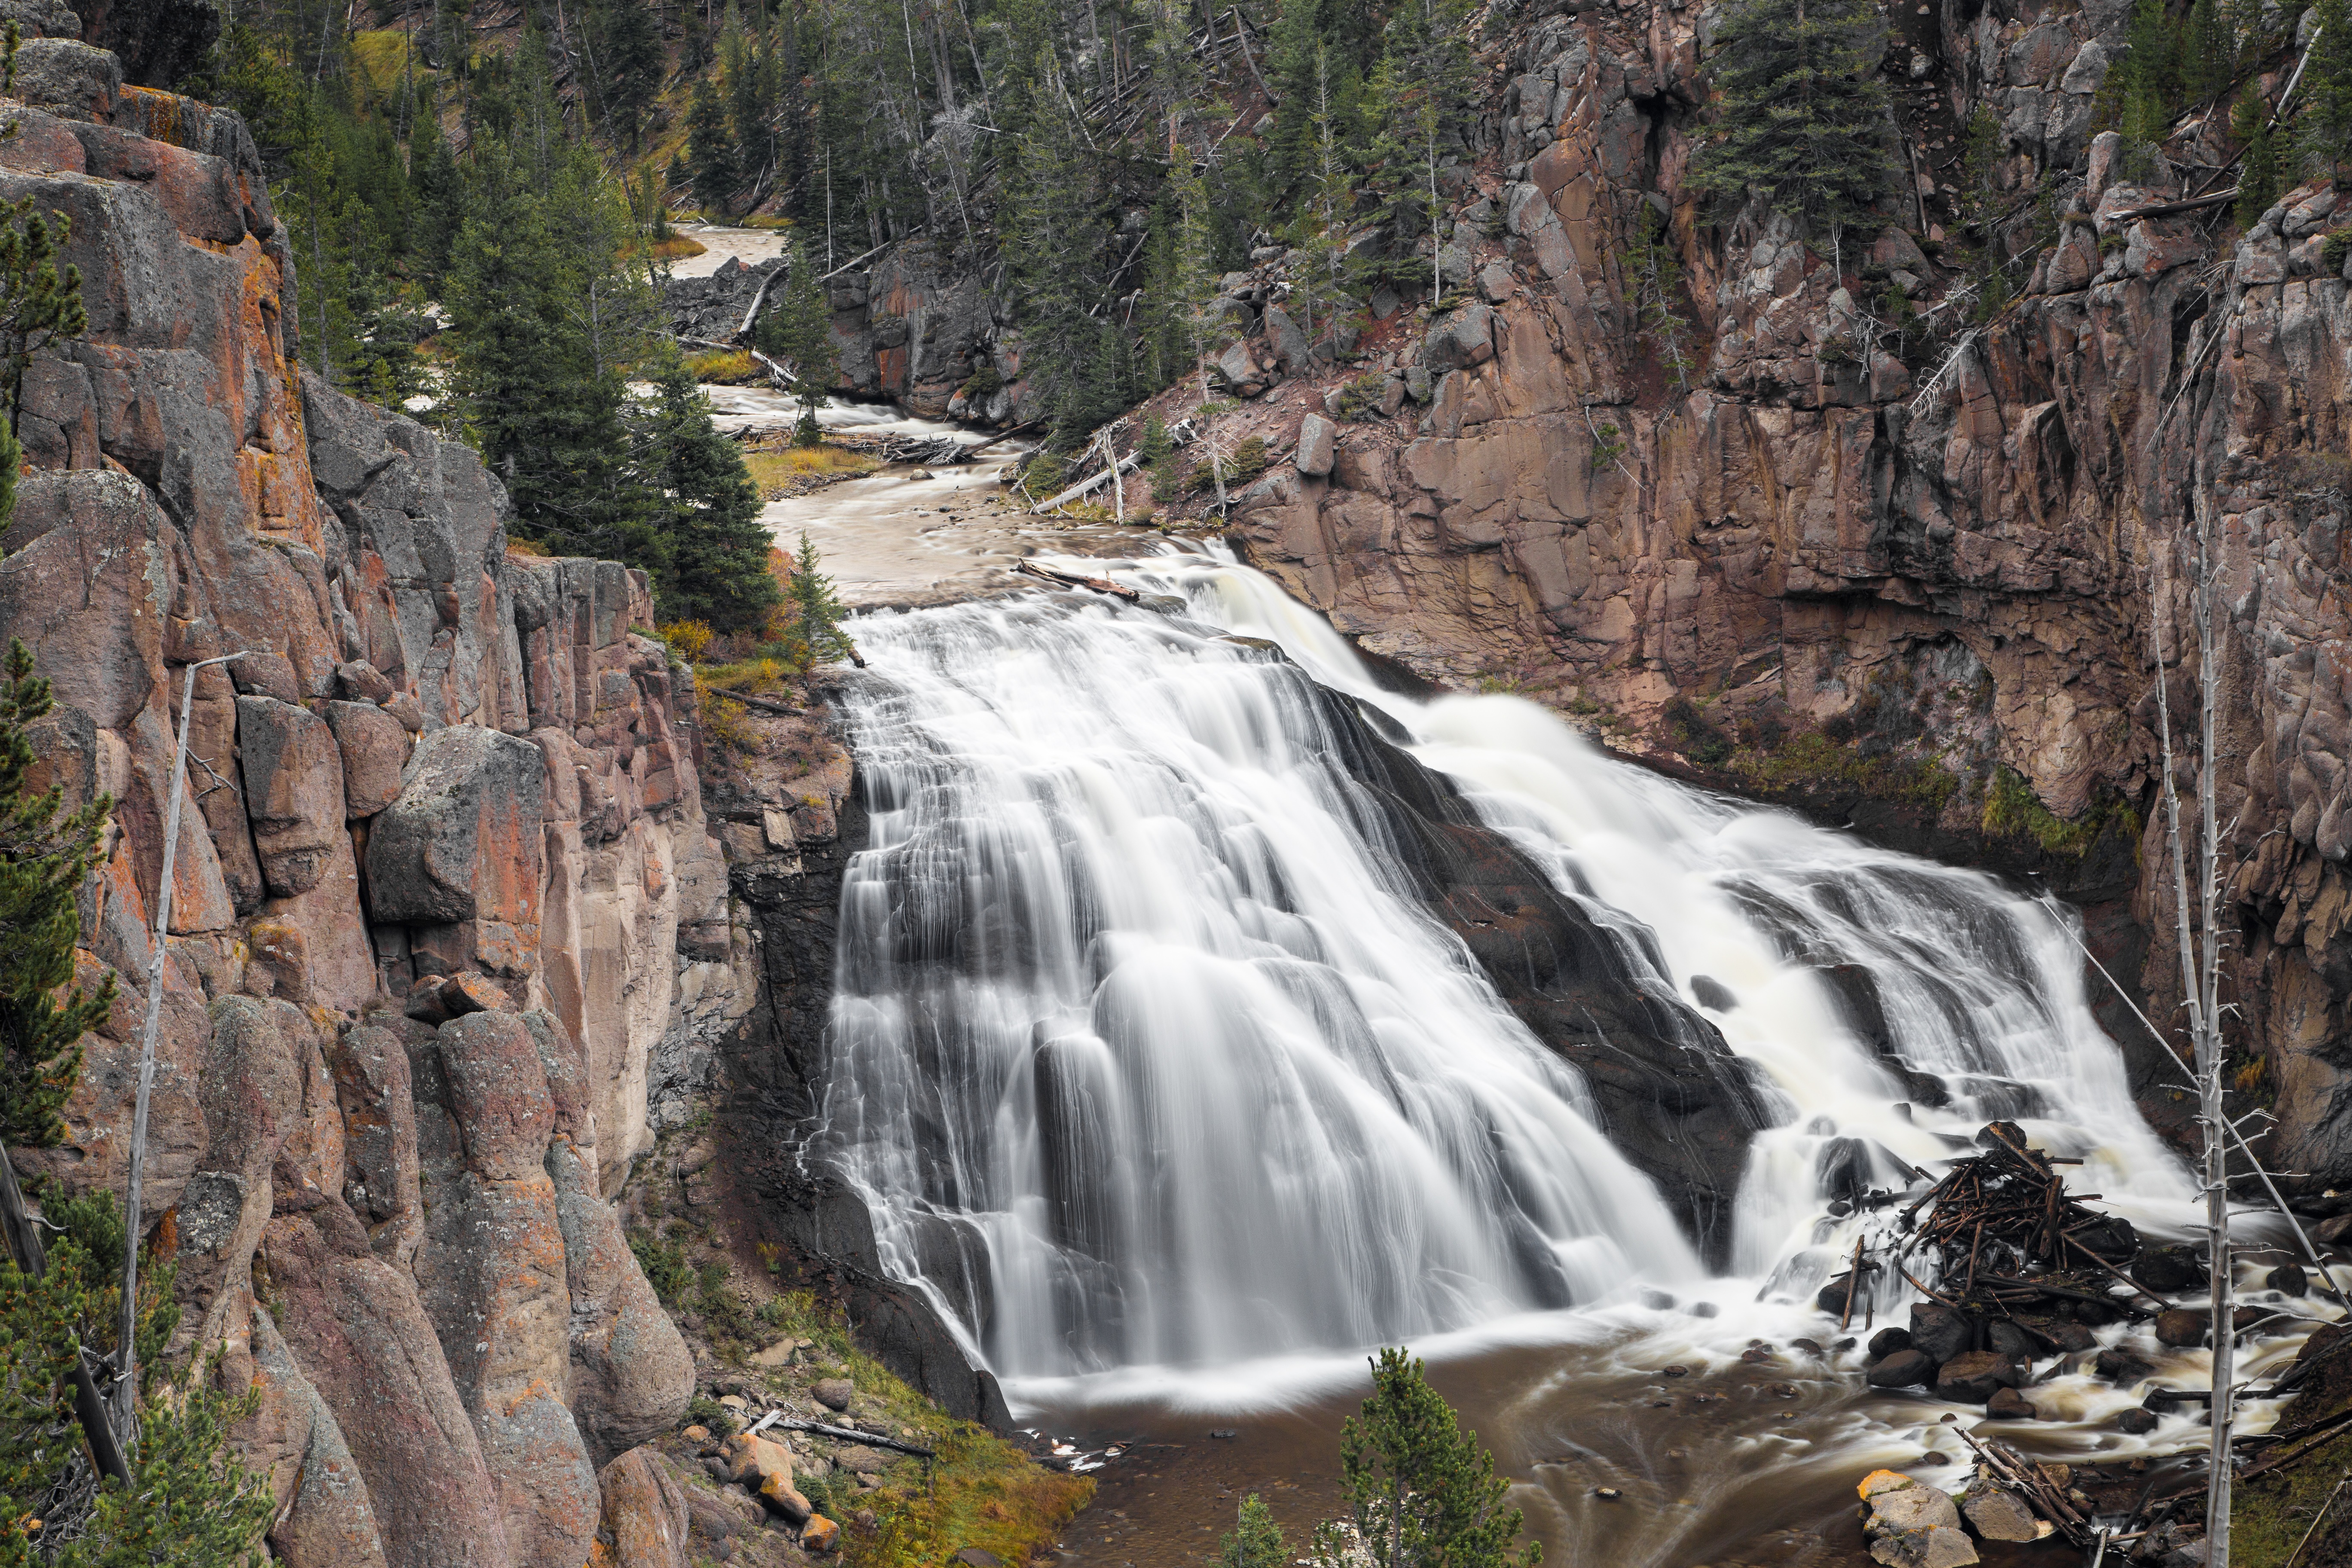
landscape, forest, waterfall, wilderness, trail, river, stream, scenic, usa, body of water, trees, rocks, outdoors, ravine, wasserfall, wyoming, water feature, watercourse, yellowstone national park, gibbon falls, geological phenomenon